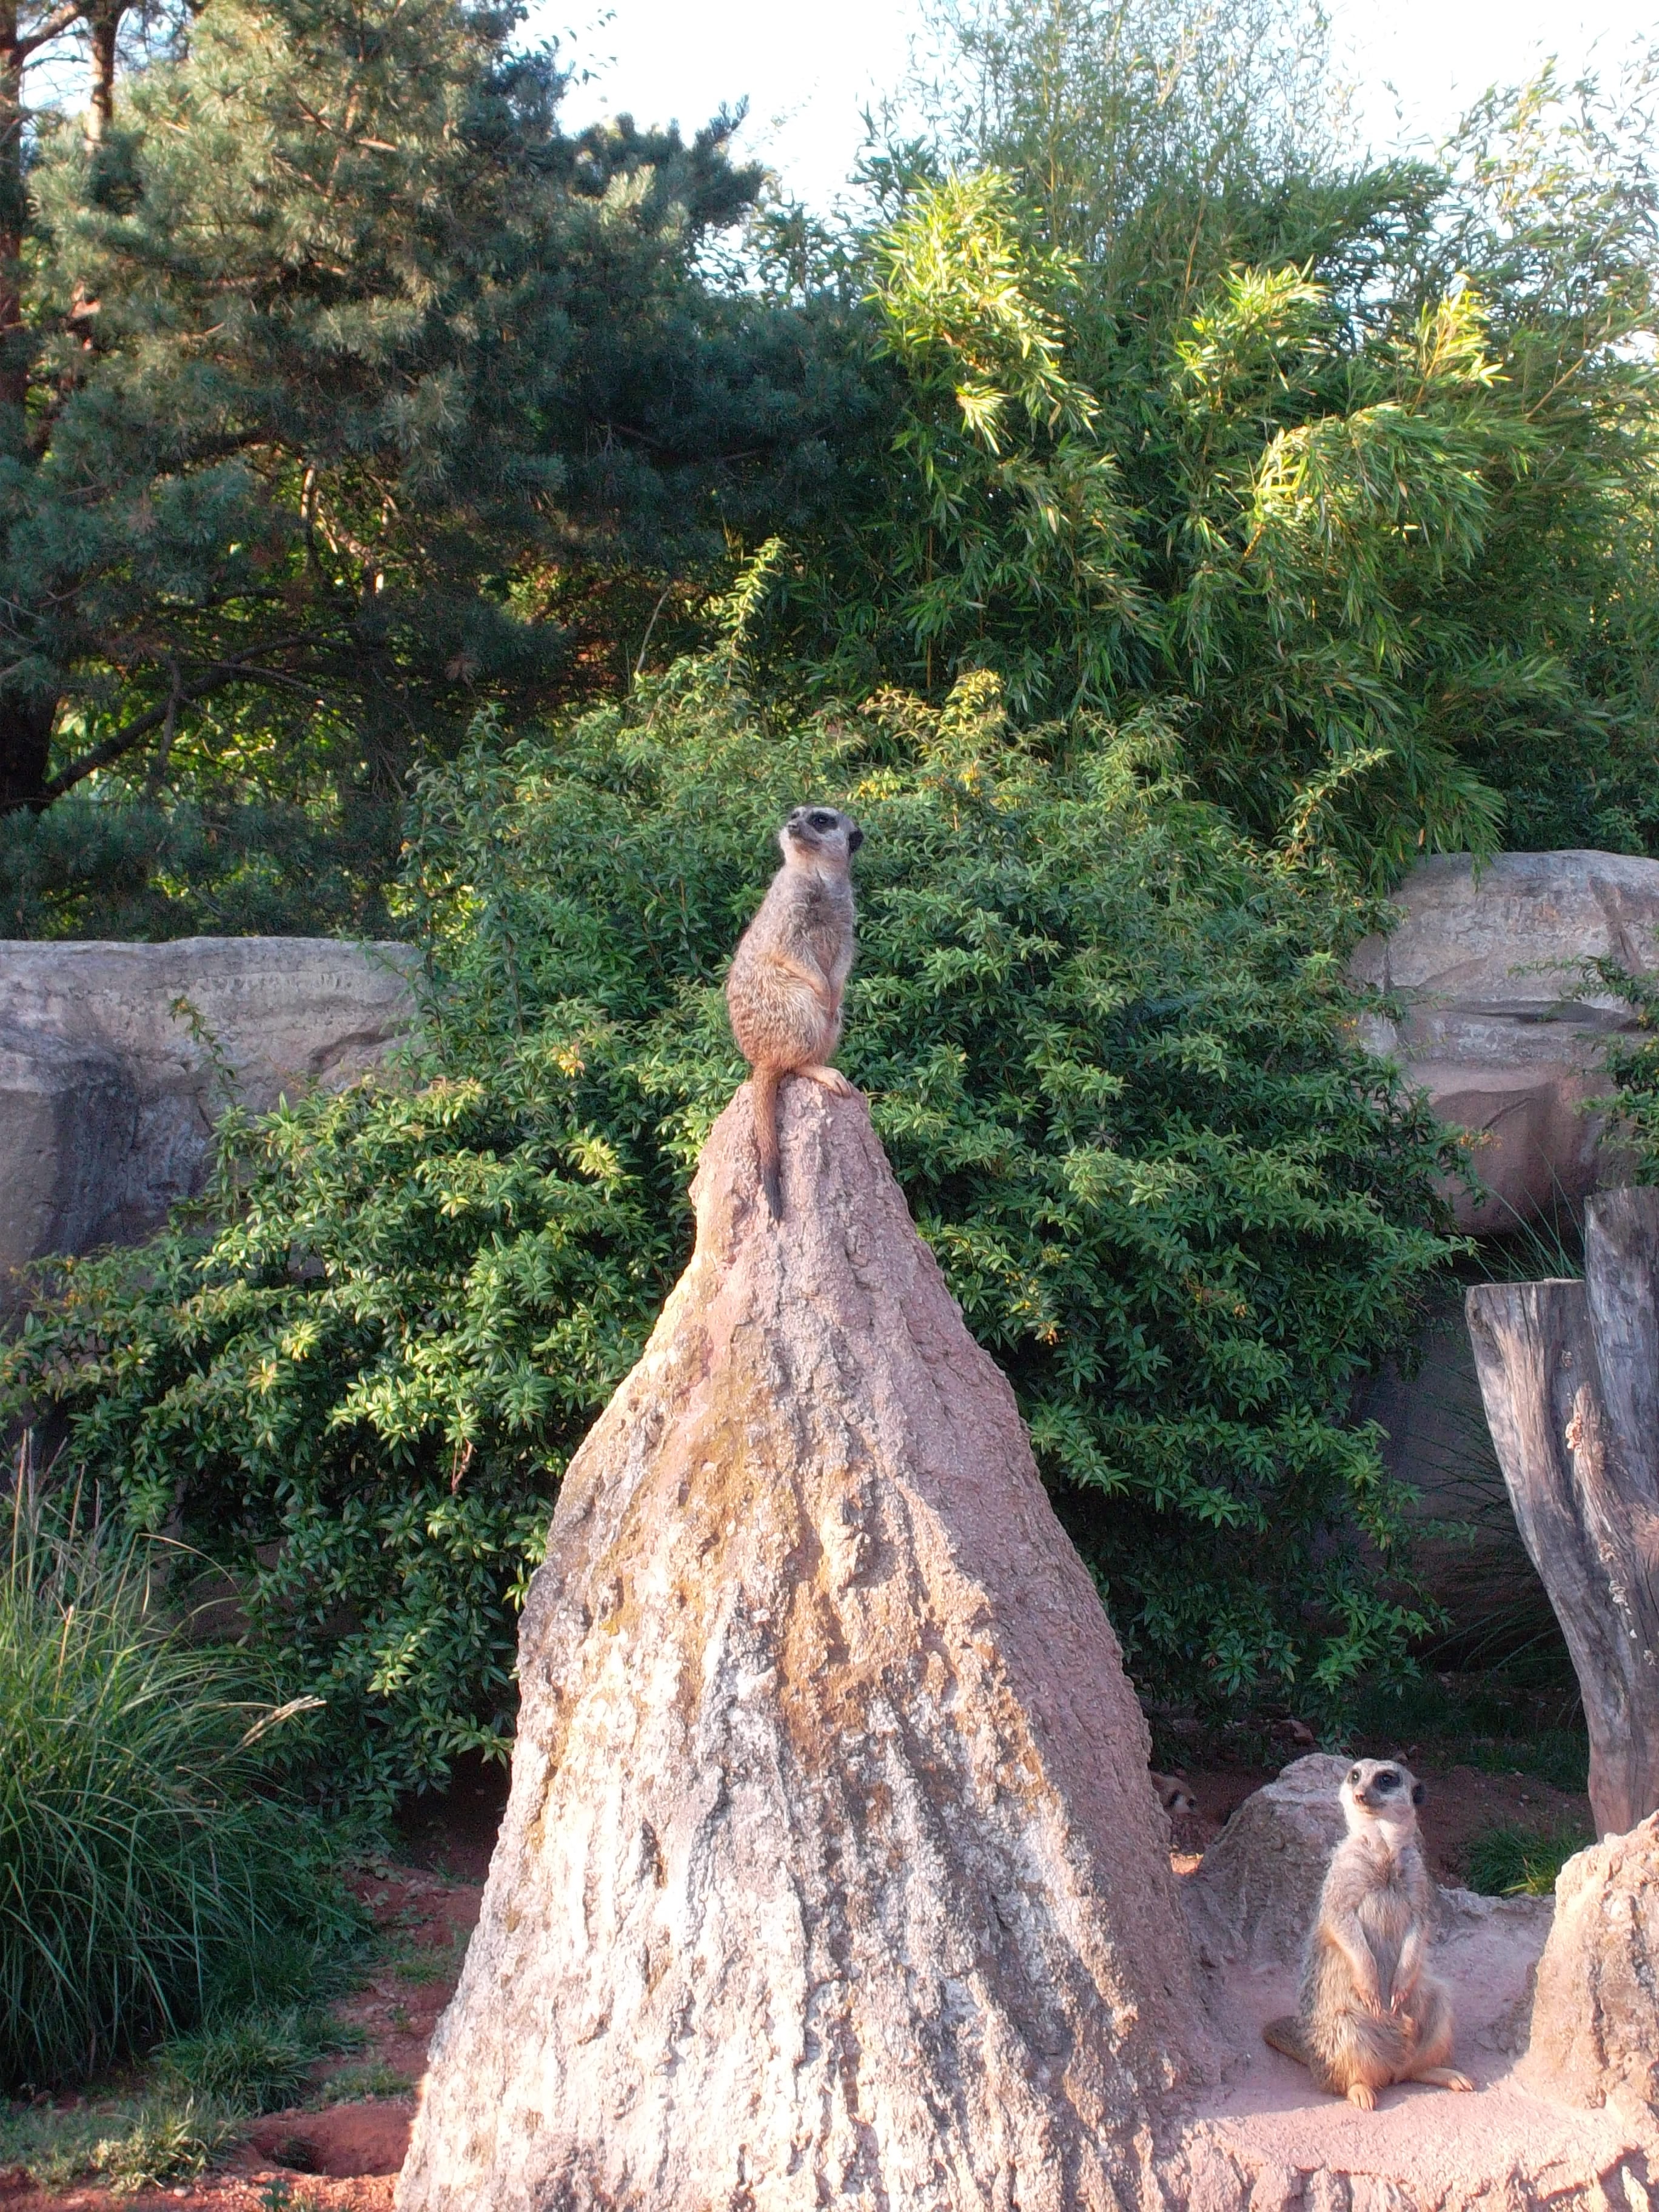
tree, nature, rock, mountain, hill, animal, zoo, park, mammal, botany, garden, animals, leipzig, meerkat, active, lively, woody plant, leipzig zoo